Tex Coulter

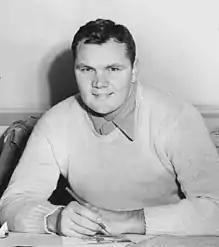
Coulter c. 1949

DeWitt Echoles "Tex" Coulter (October 26, 1924 – October 2, 2007) was an American professional football player in the National Football League (NFL) for the New York Giants and in the Interprovincial Rugby Football Union for the Montreal Alouettes. Coulter attended the United States Military Academy, where he played football and competed in the shot put.